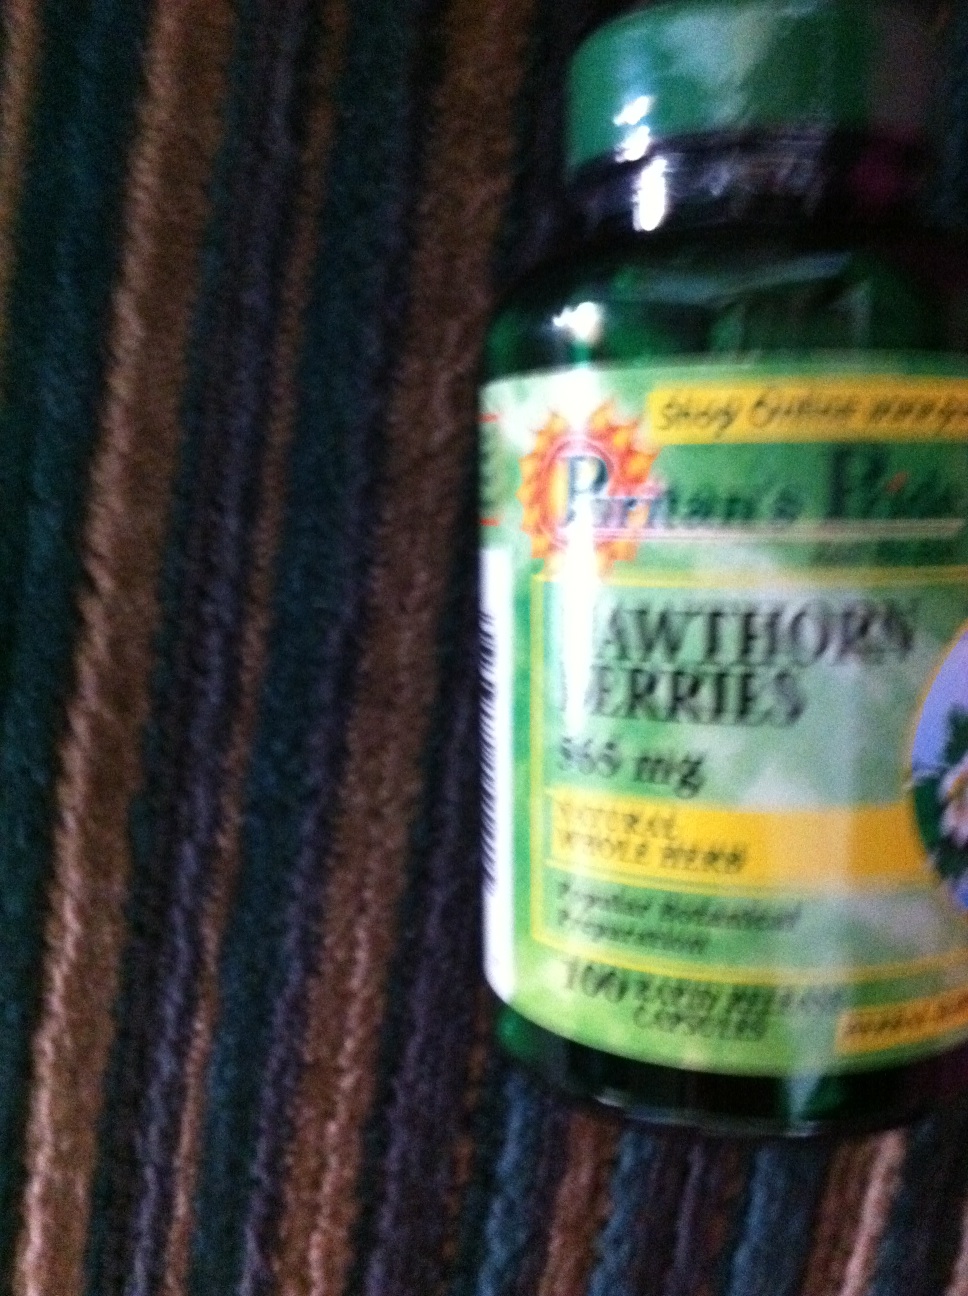Question: What type of pills are in this bottle?
Answer: hawthorn berries